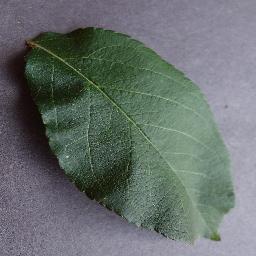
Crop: apple
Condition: healthy